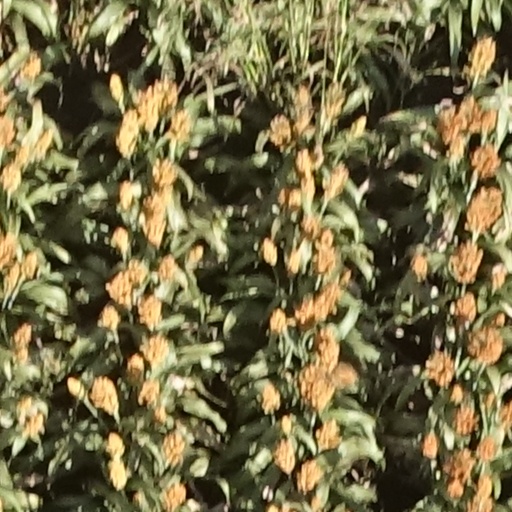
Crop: sorghum